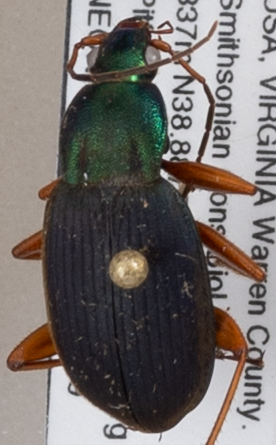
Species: Chlaenius aestivus
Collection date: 2022-05-19 04:00:00
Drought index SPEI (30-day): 1.098
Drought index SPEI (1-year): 0.24
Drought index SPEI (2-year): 0.782